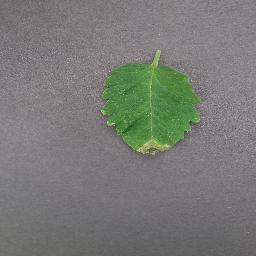
Label: Tomato___Late_blight